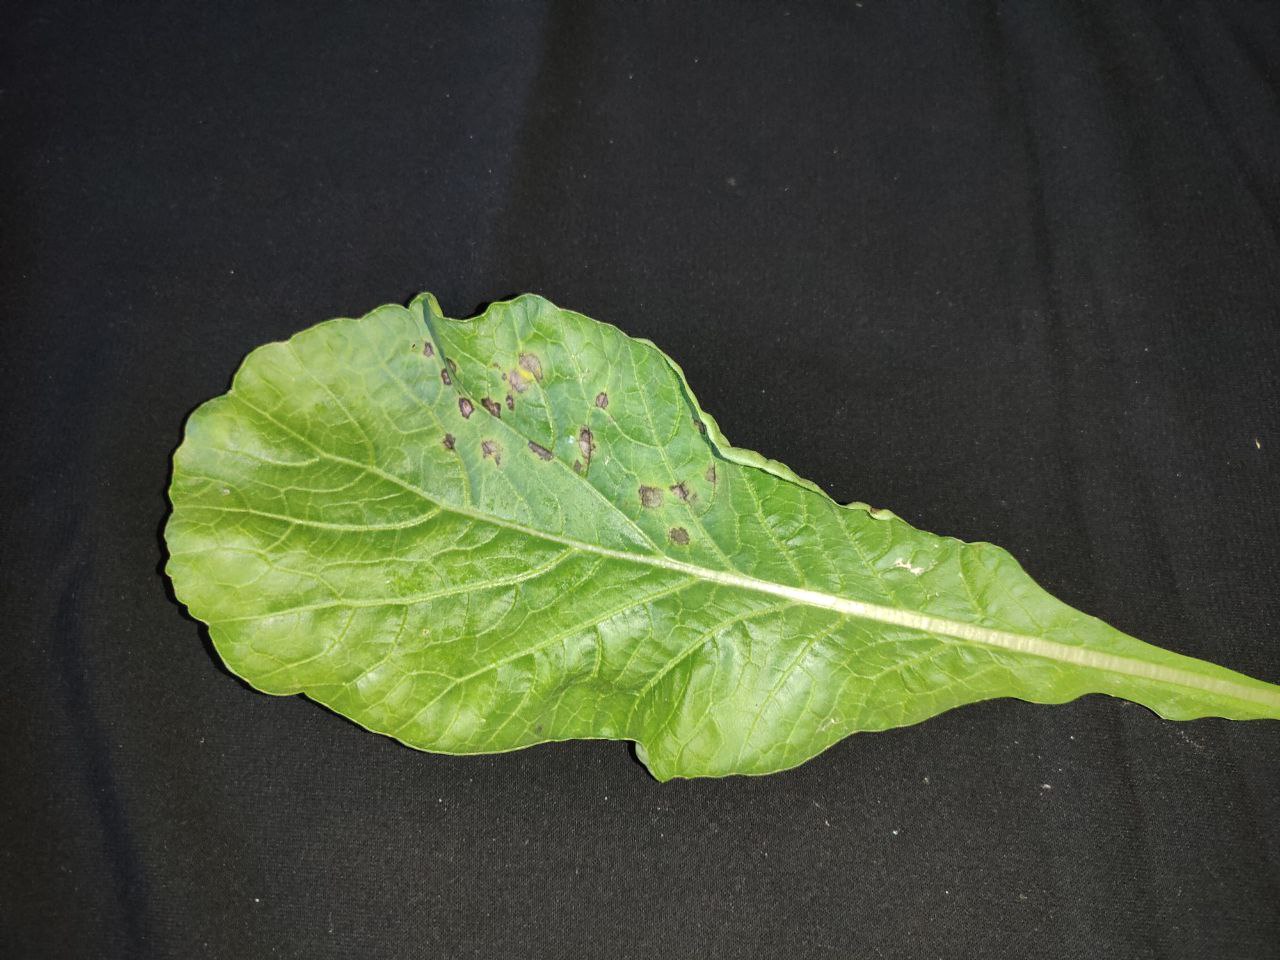
Label: Black leaf spot